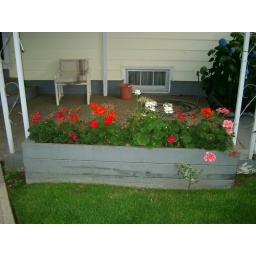
flowers in a box